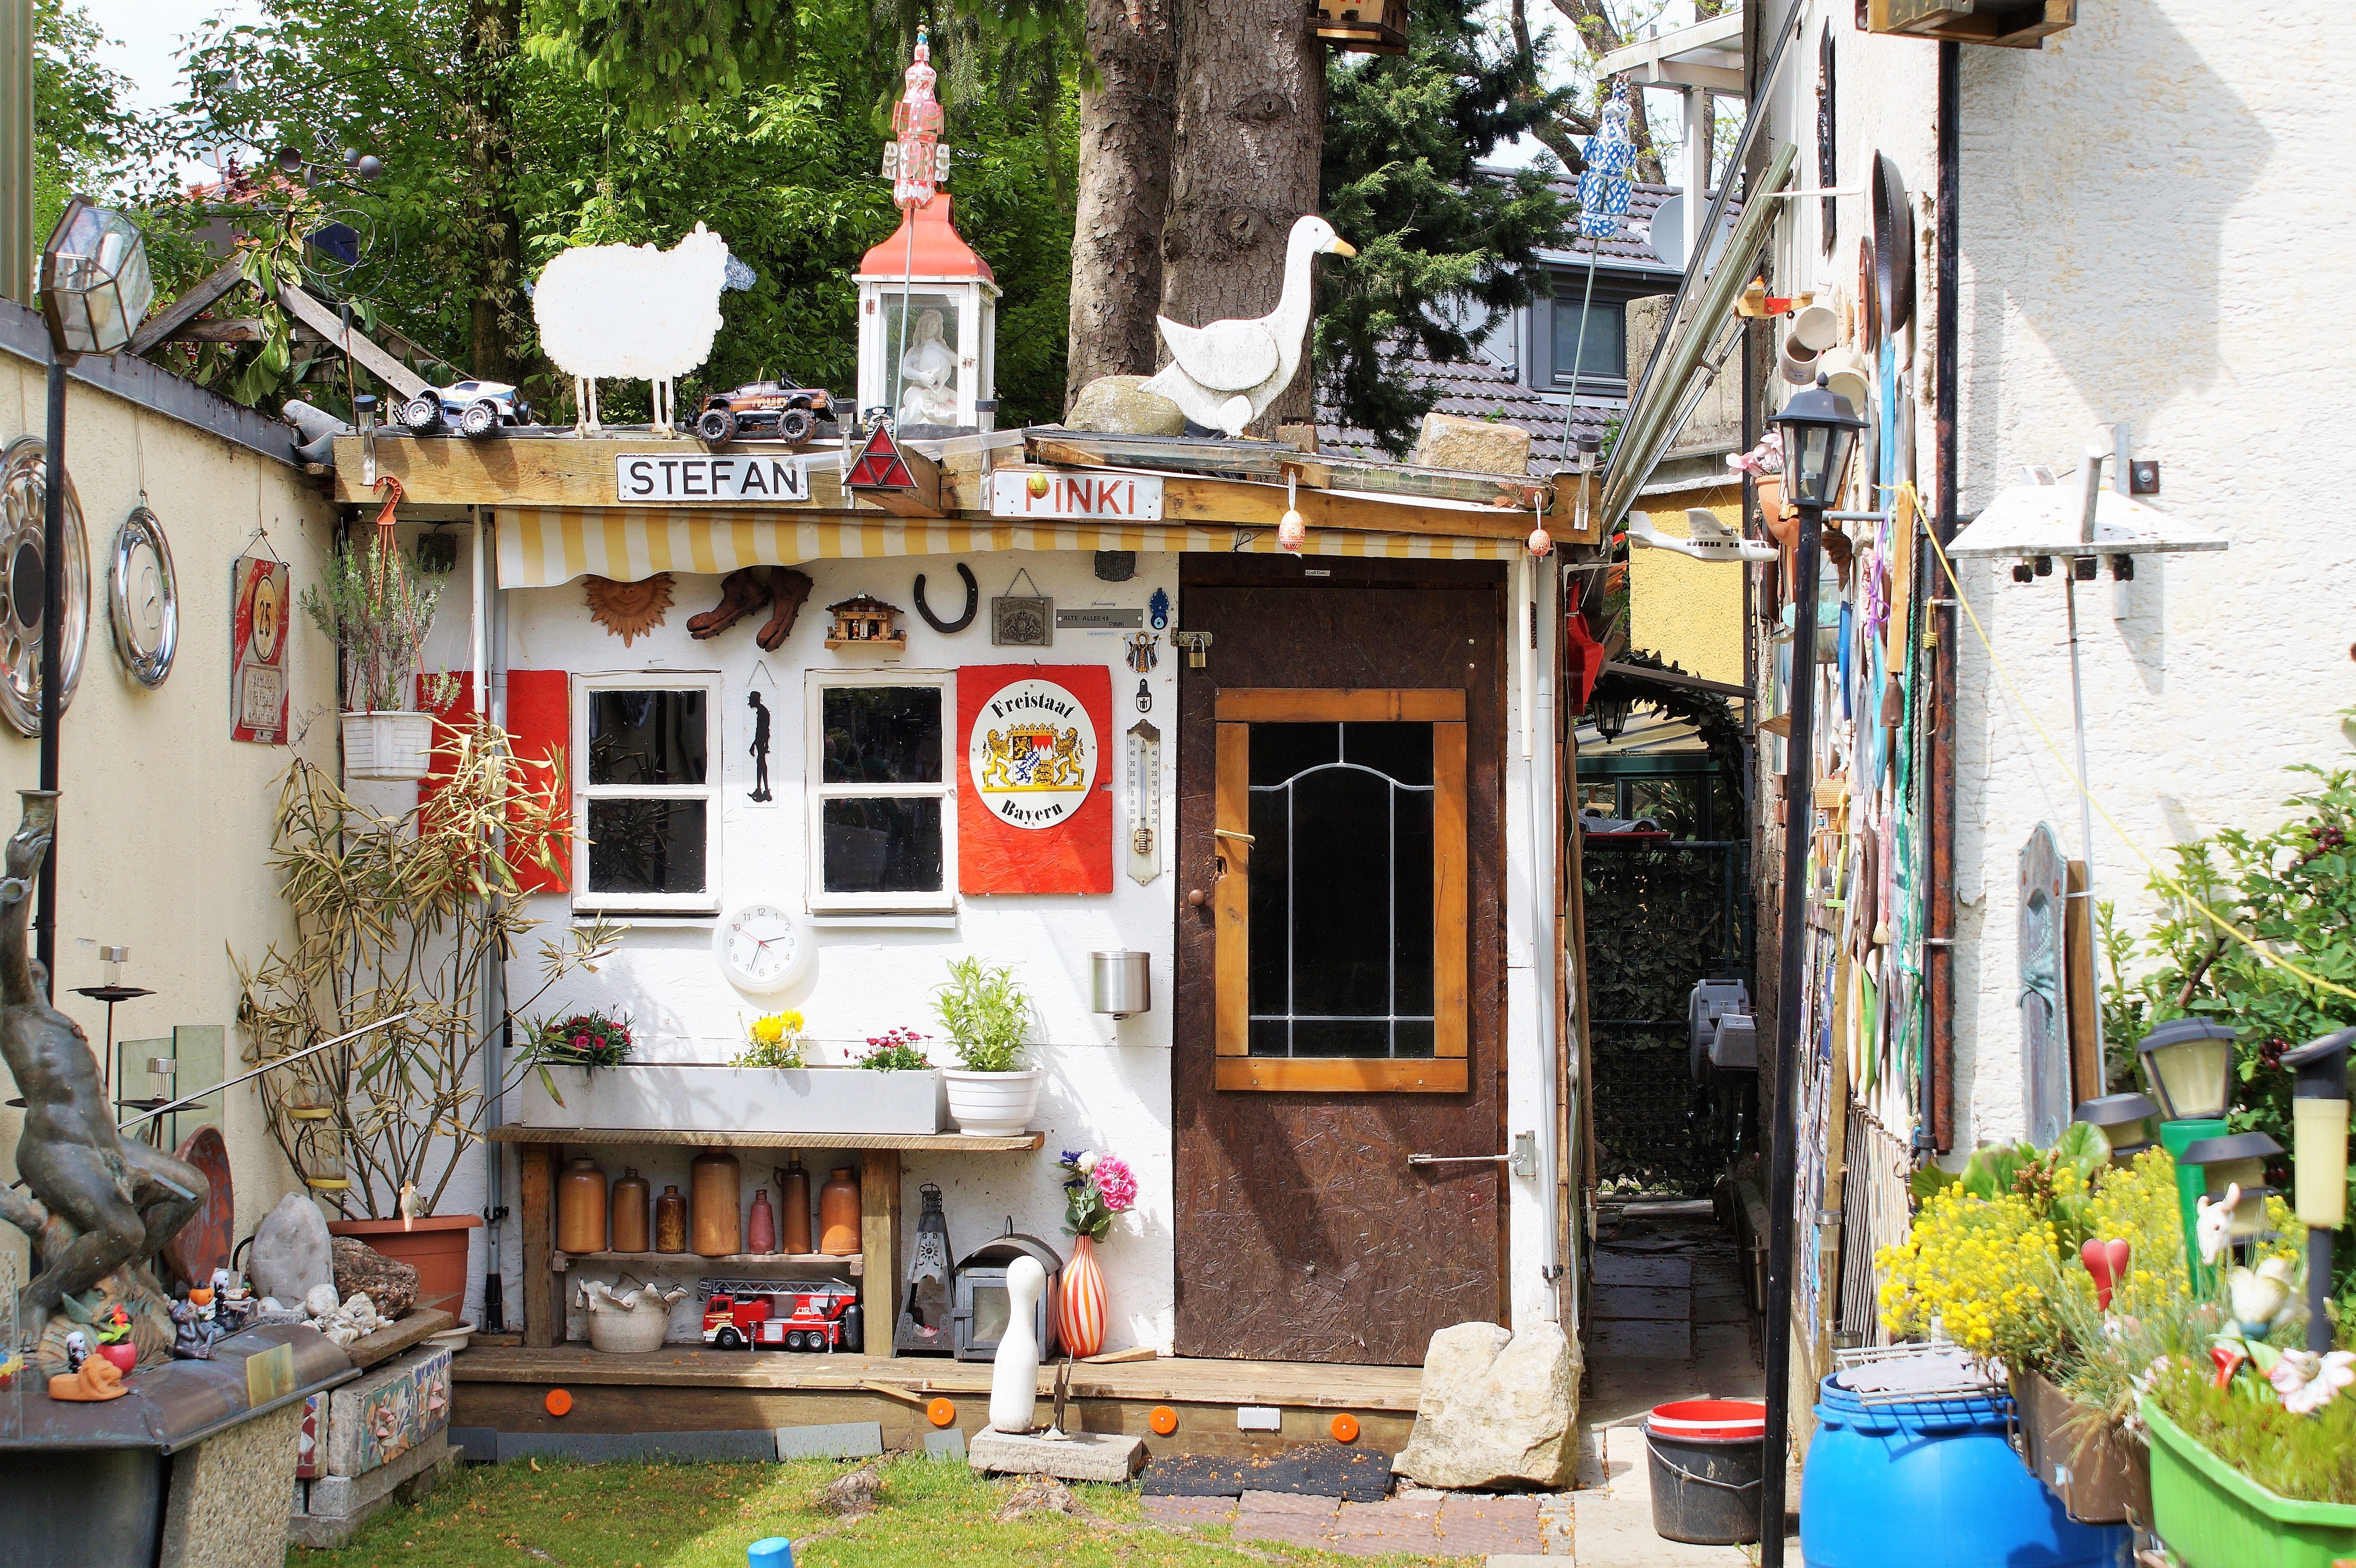
creative, house, town, restaurant, home, hut, village, decoration, cottage, junk, art, temple, style, fantasy, flea market, neighbourhood, hodge podge, house flea market